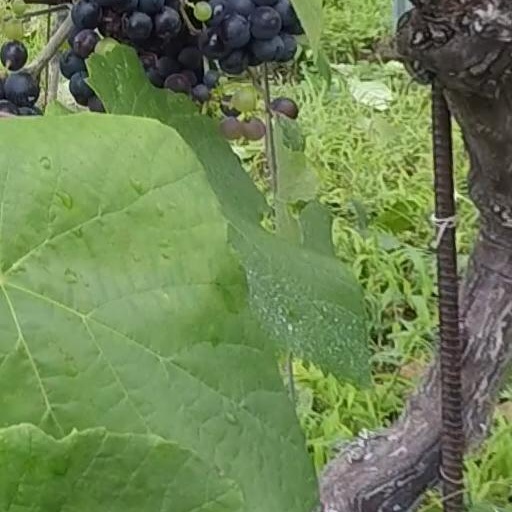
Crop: grape